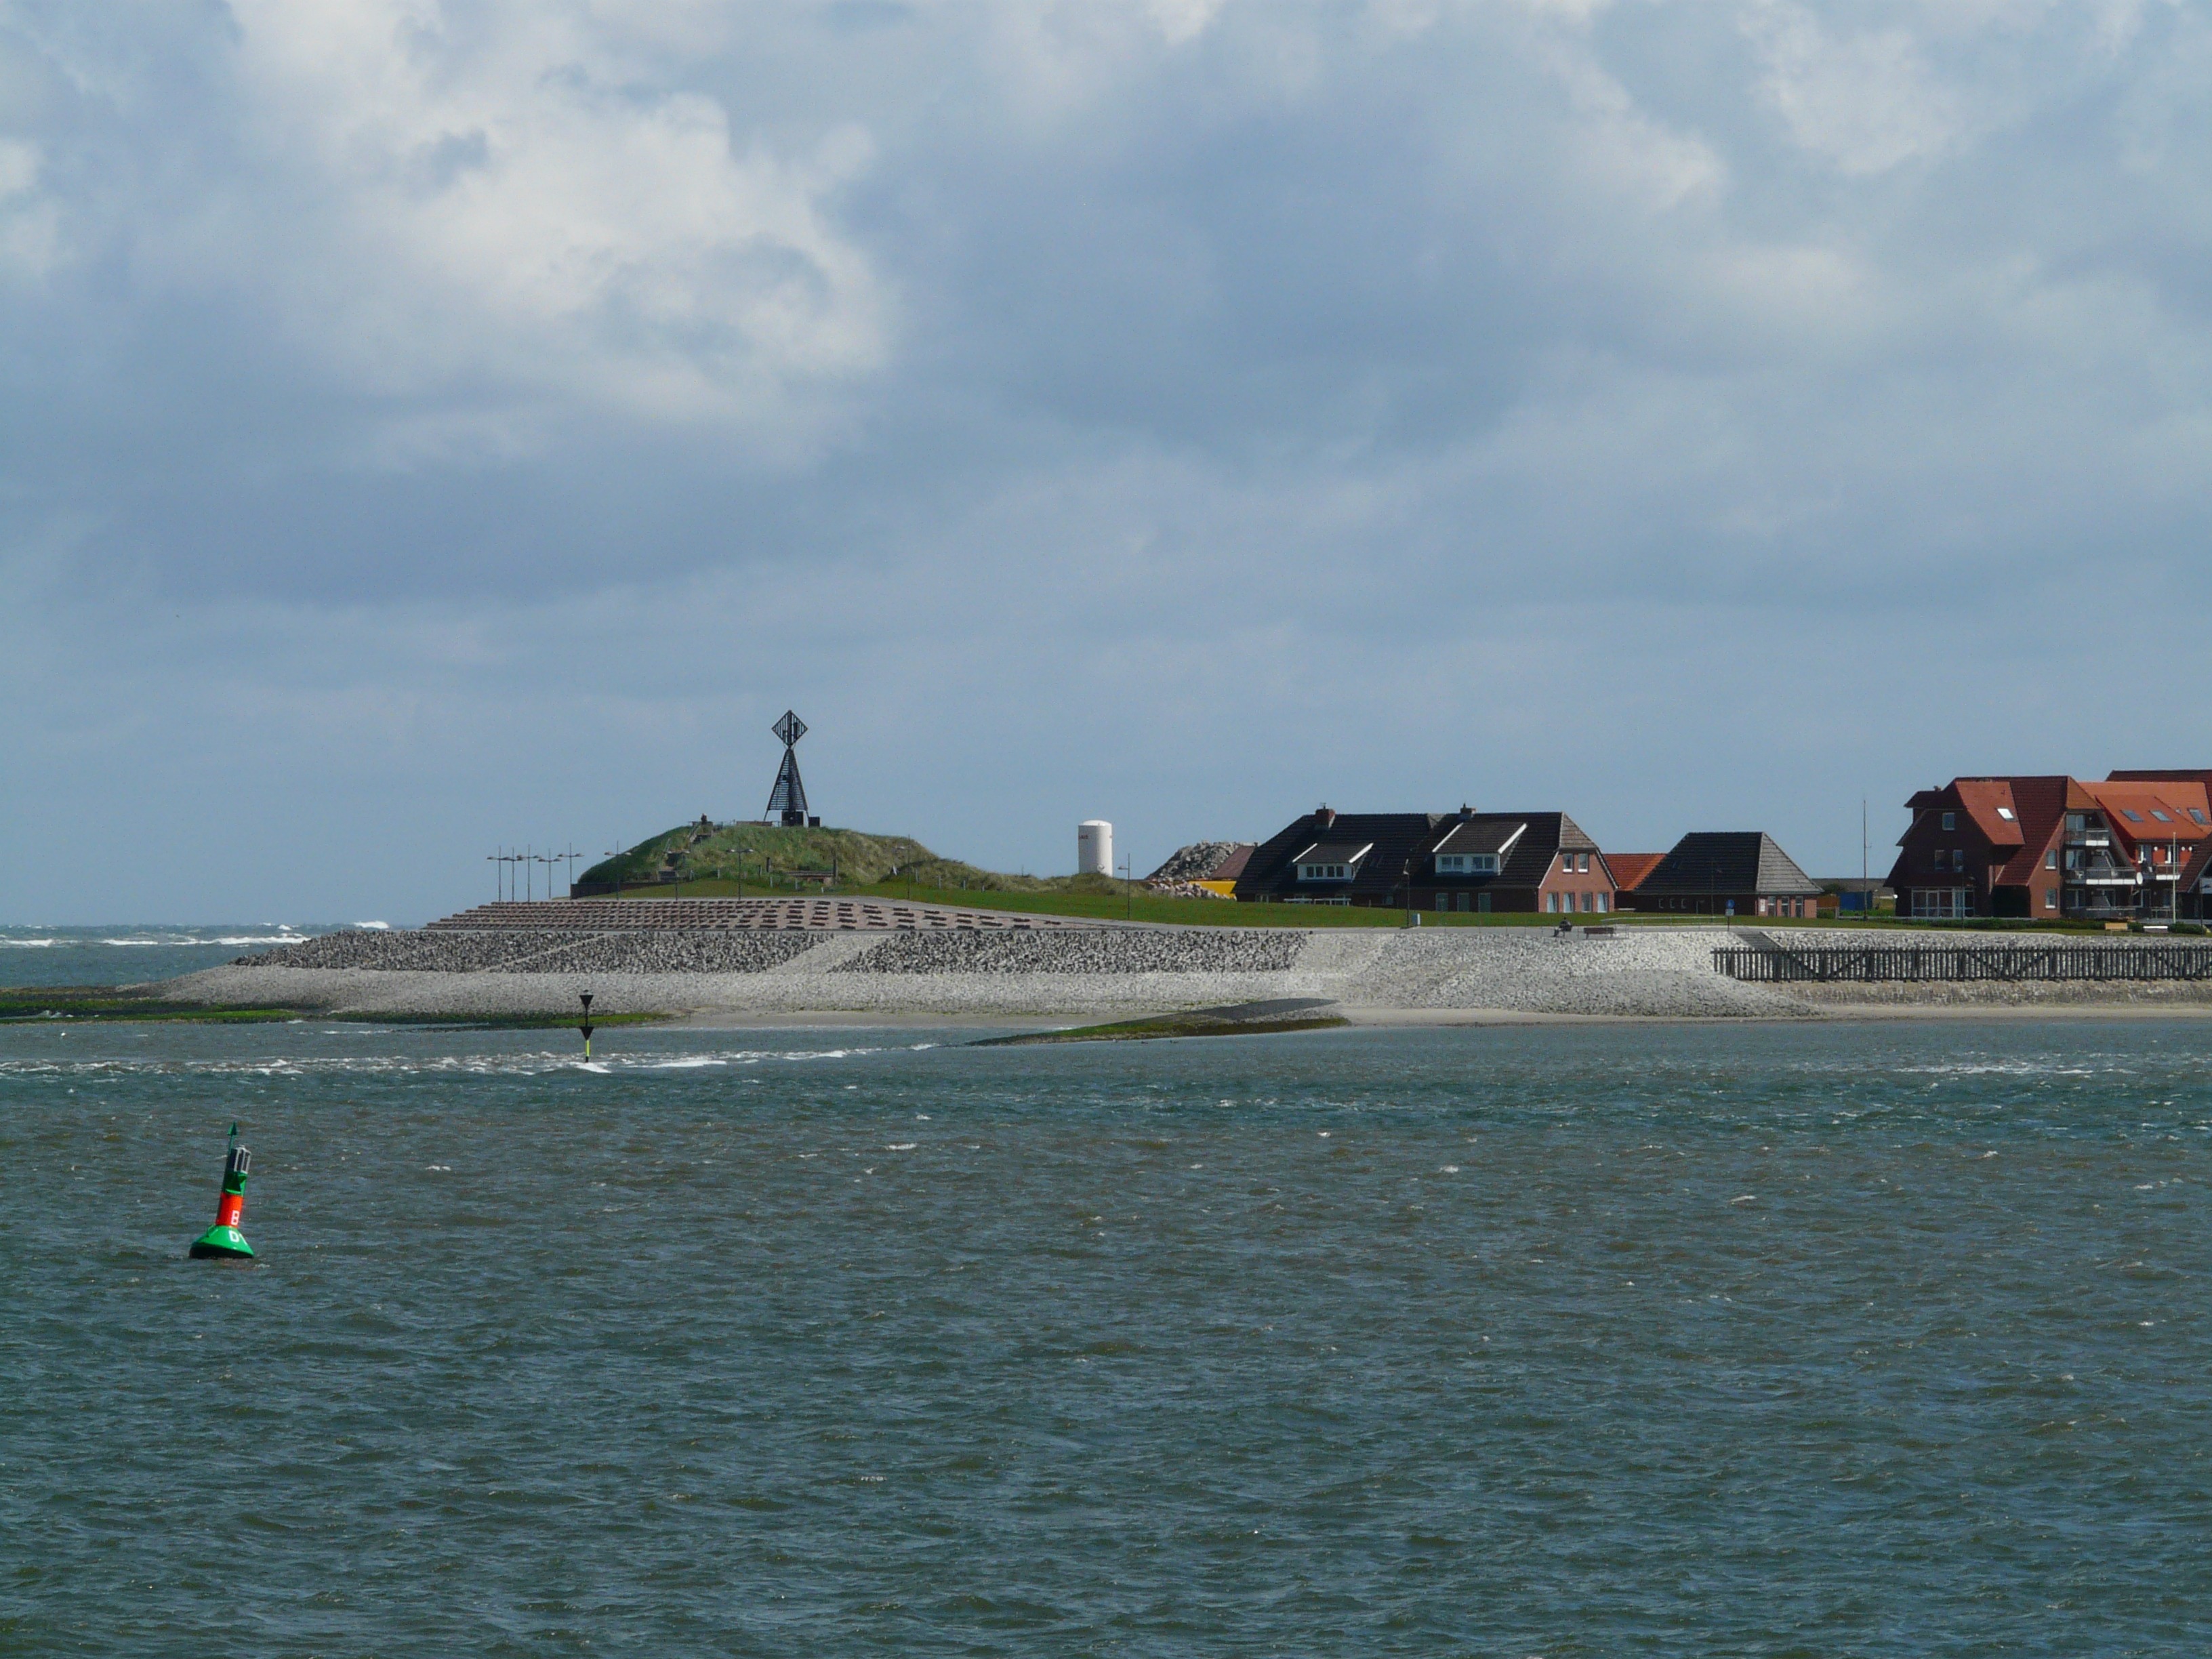
beach, sea, coast, water, ocean, boat, shore, wave, vacation, vehicle, tower, bay, island, harbor, port, terrain, boating, watercraft, north sea, cape, baltrum